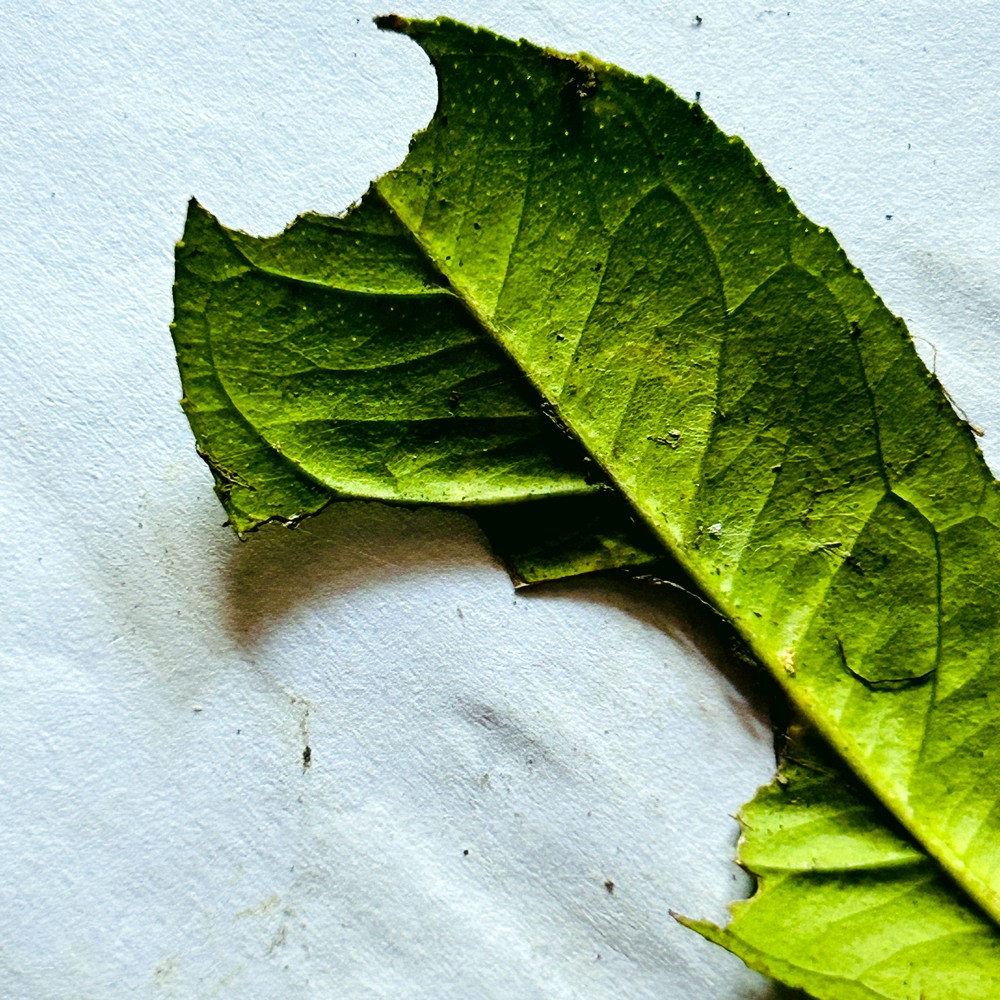
Label: Deficiency Leaf